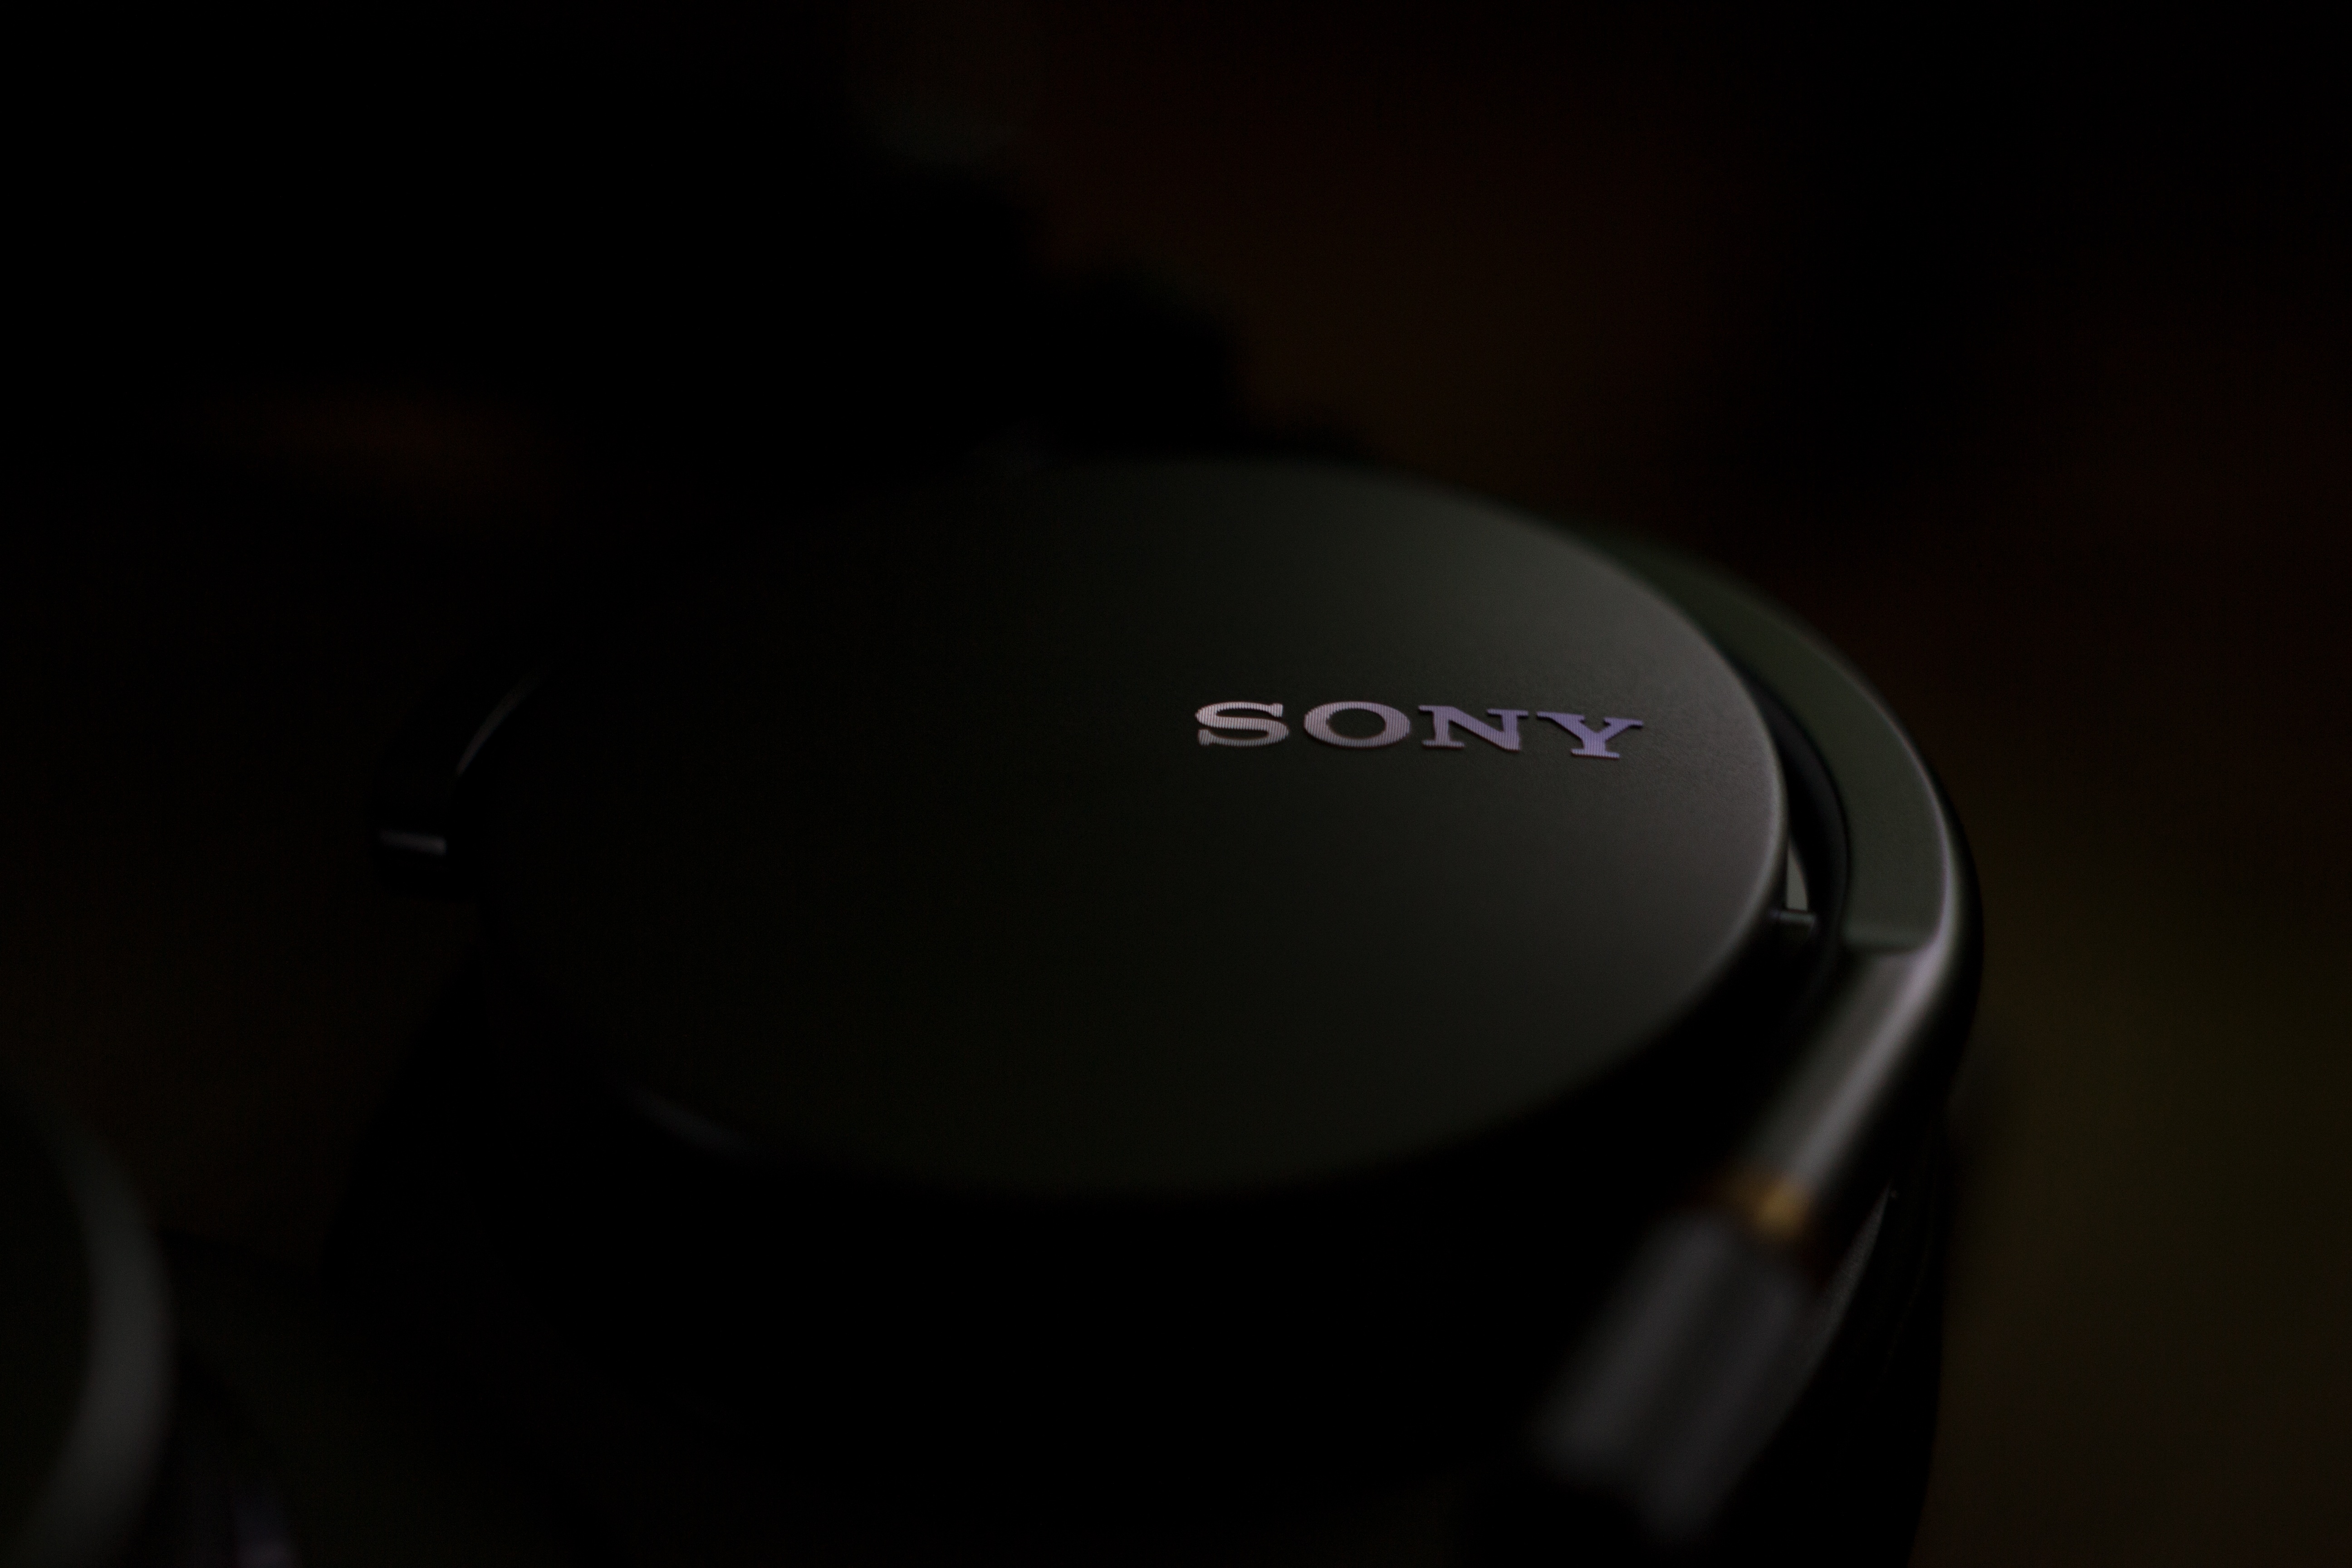
technology, gadget, audio, headphones, audio equipment, electronic device